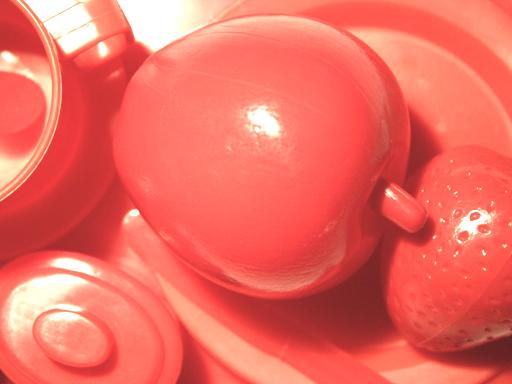
Material: plastic